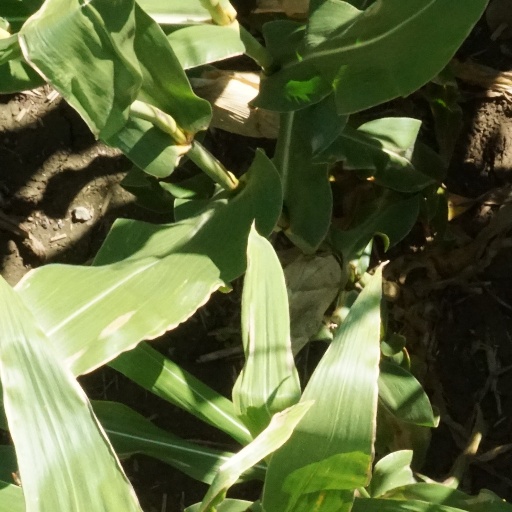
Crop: maize; corn